Gaeta

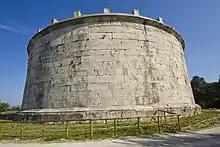
Roman mausoleum of Lucius Munatius Plancus

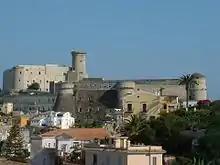
Aragonese-Angevine Castle

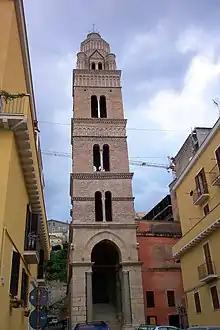
The bell tower of the Cathedral

Gaeta (Southern Laziale: "Gaieta") is a seaside resort in the province of Latina in Lazio, Italy. Set on a promontory stretching towards the Gulf of Gaeta, it is from Rome and from Naples.